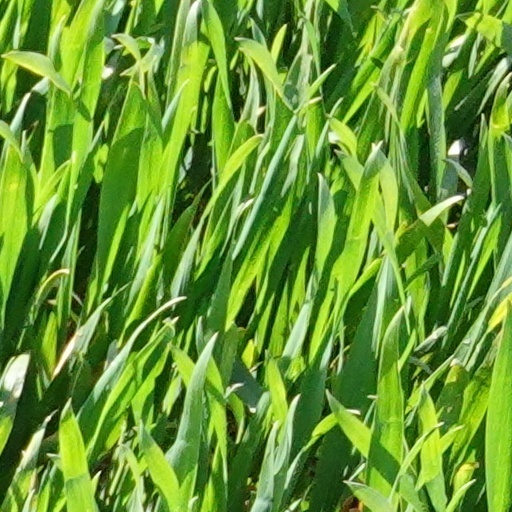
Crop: wheat